Sergio Romo

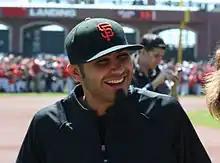
Romo with the San Francisco Giants in 2010

Romo got off to a tough start in the 2010 season, posting a 4.50 ERA through his first 14 games and losing three of them. Starting May 9, he posted a 1.50 ERA in his final 54 games of the year. In mid-June, Giants' manager Bruce Bochy removed the struggling Guillermo Mota from the setup role and replaced him with Romo, who held it for the rest of the regular season. Romo gained notoriety for being one of the team's relief pitchers with a prominent beard, along with LHP Jeremy Affeldt and closer Brian Wilson. In 68 games (second to Wilson on the Giants), Romo had a 5–3 record, a 2.18 ERA, 70 strikeouts, and 14 walks in 62 innings. This year, he held right-handed batters to a .185 average. His 5.00 strikeout-to-walk ratio ranked sixth among NL relievers, and his 2.18 ERA ranked 10th.